Rangi and Papa

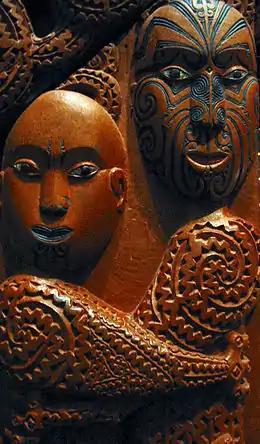
Papa and Rangi held each other in a tight embrace

In Māori mythology the primal couple Rangi and Papa (or Ranginui and Papatūānuku) appear in a creation myth explaining the origin of the world and the Māori people (though there are many different versions). In some South Island dialects, Rangi is called Raki or Rakinui.